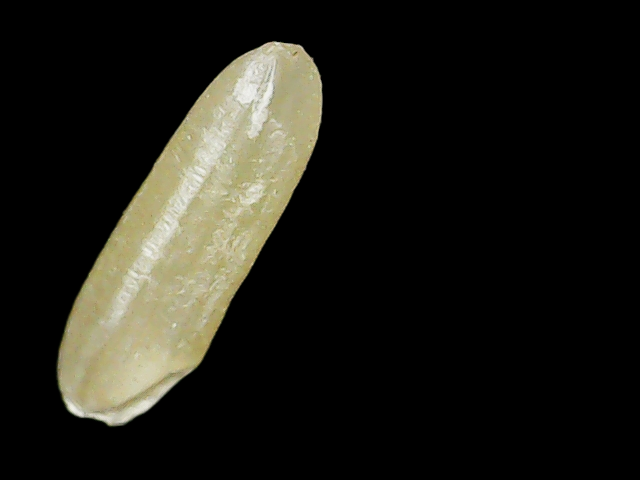
Rice variety: Binadhan16